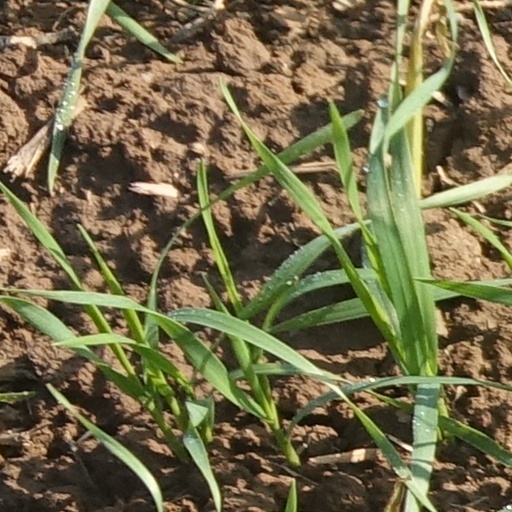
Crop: wheat